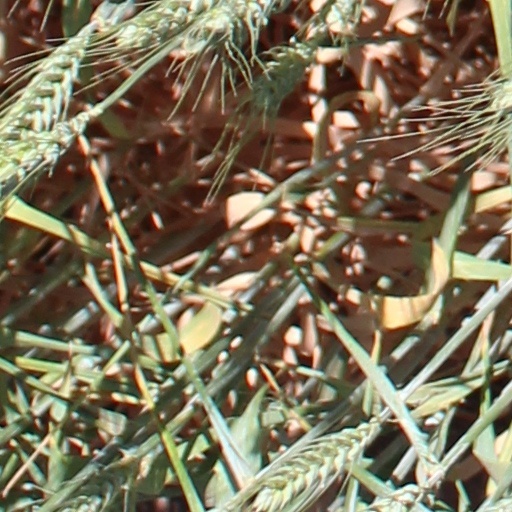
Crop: wheat